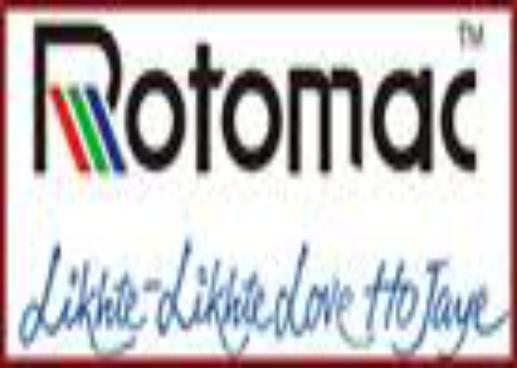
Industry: Necessities